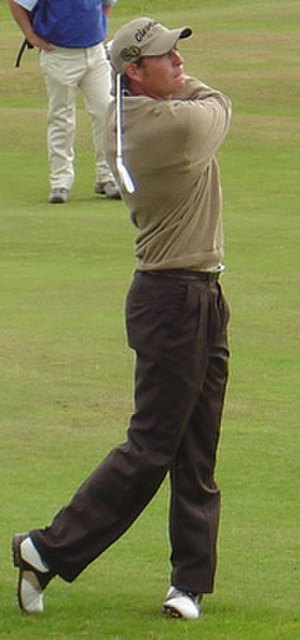
David Howell
David Howell
David Alexander Howell er en engelsk golfspiller, der står noteret for 5 sejre gennem sin professionelle karriere. Hans bedste resultat i en Major-turnering er en 7. plads, som han opnåede ved British Open i 2008.